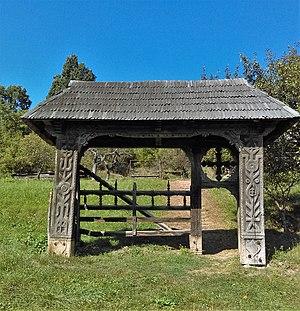
Les portails transylvains en bois sont des œuvres de charpenterie d'art populaire traditionnel de Transylvanie, en Roumanie. Sous le nom roumain de porți ardelenești ils sont emblématiques des régions traditionnelles roumaines du Maramureș, du Oaș et des județe de Sălaj, Cluj et Bistrița-Năsăud ; sous le nom hongrois de székelykapuk ils ornent l'entrée des maisons et fermes sicules. Ces portails sont, dans ces régions, devenus des repères identitaires : ainsi les Sicules de Transylvanie les revendiquent comme partie intégrante de leur culture.